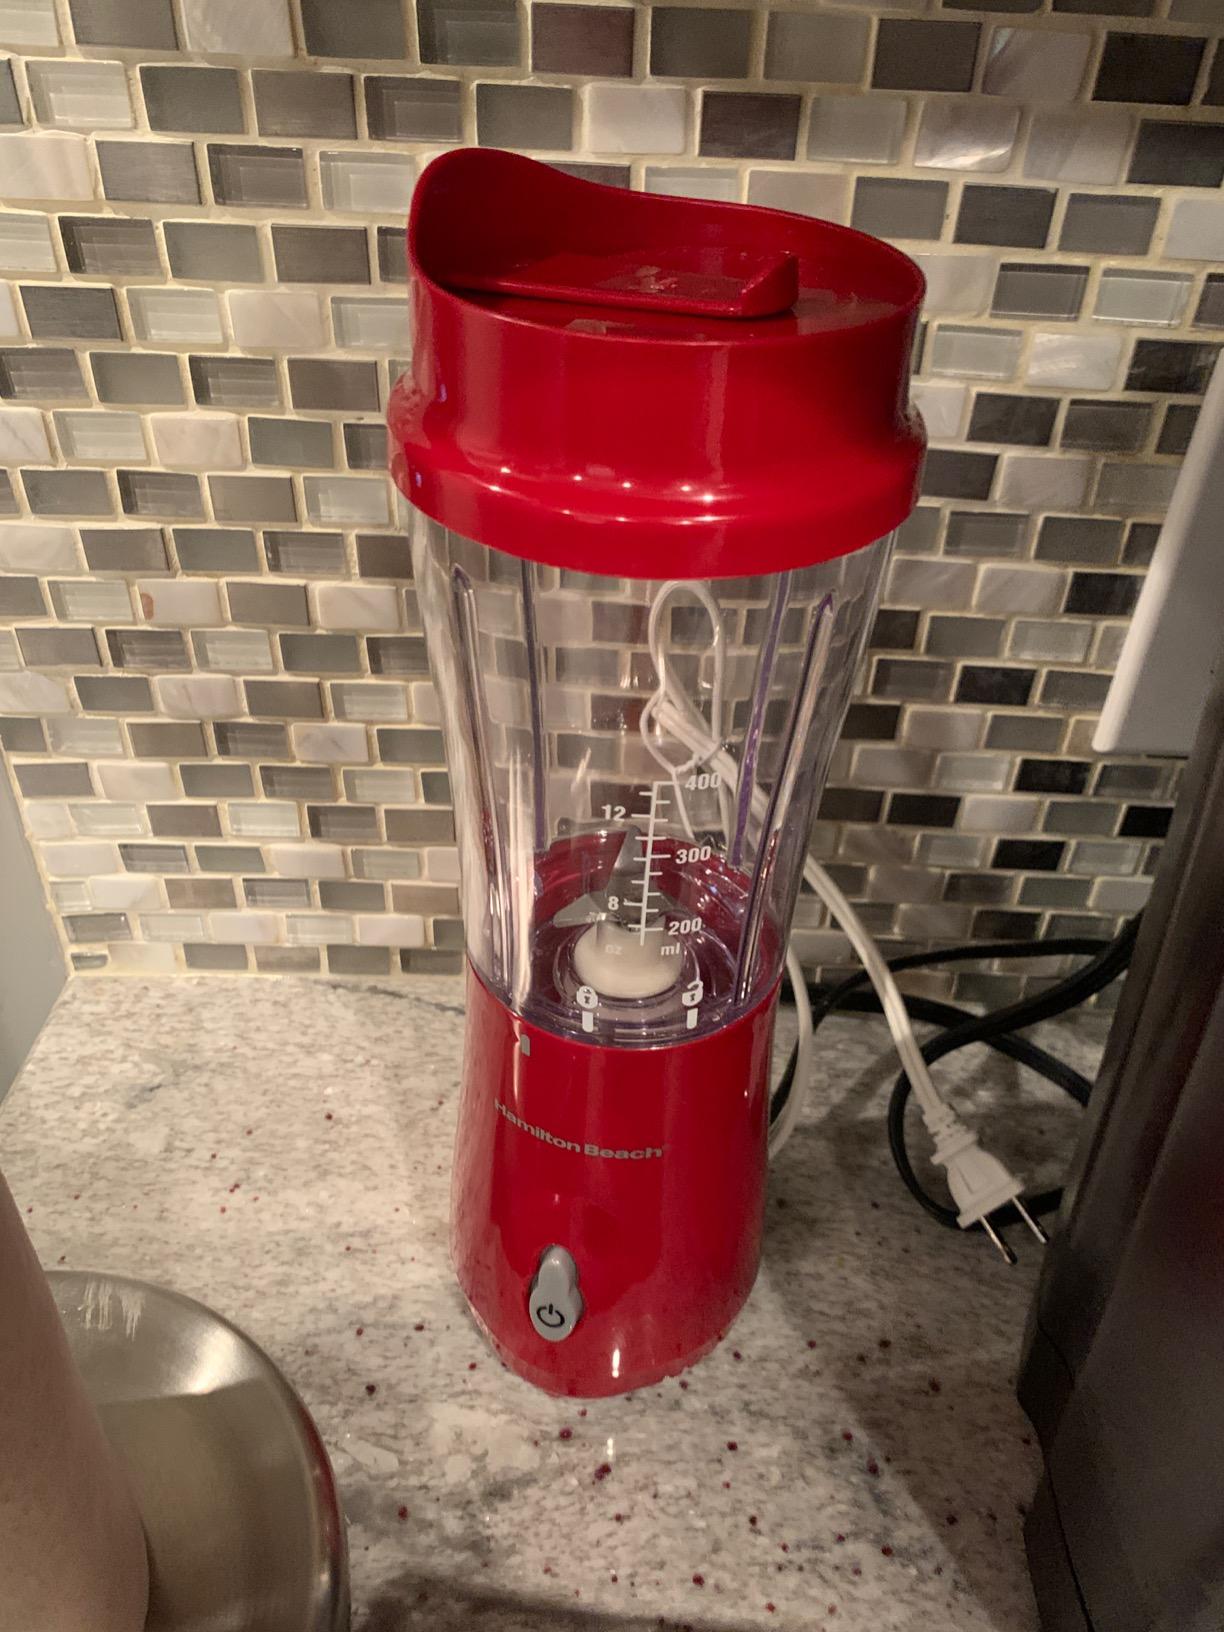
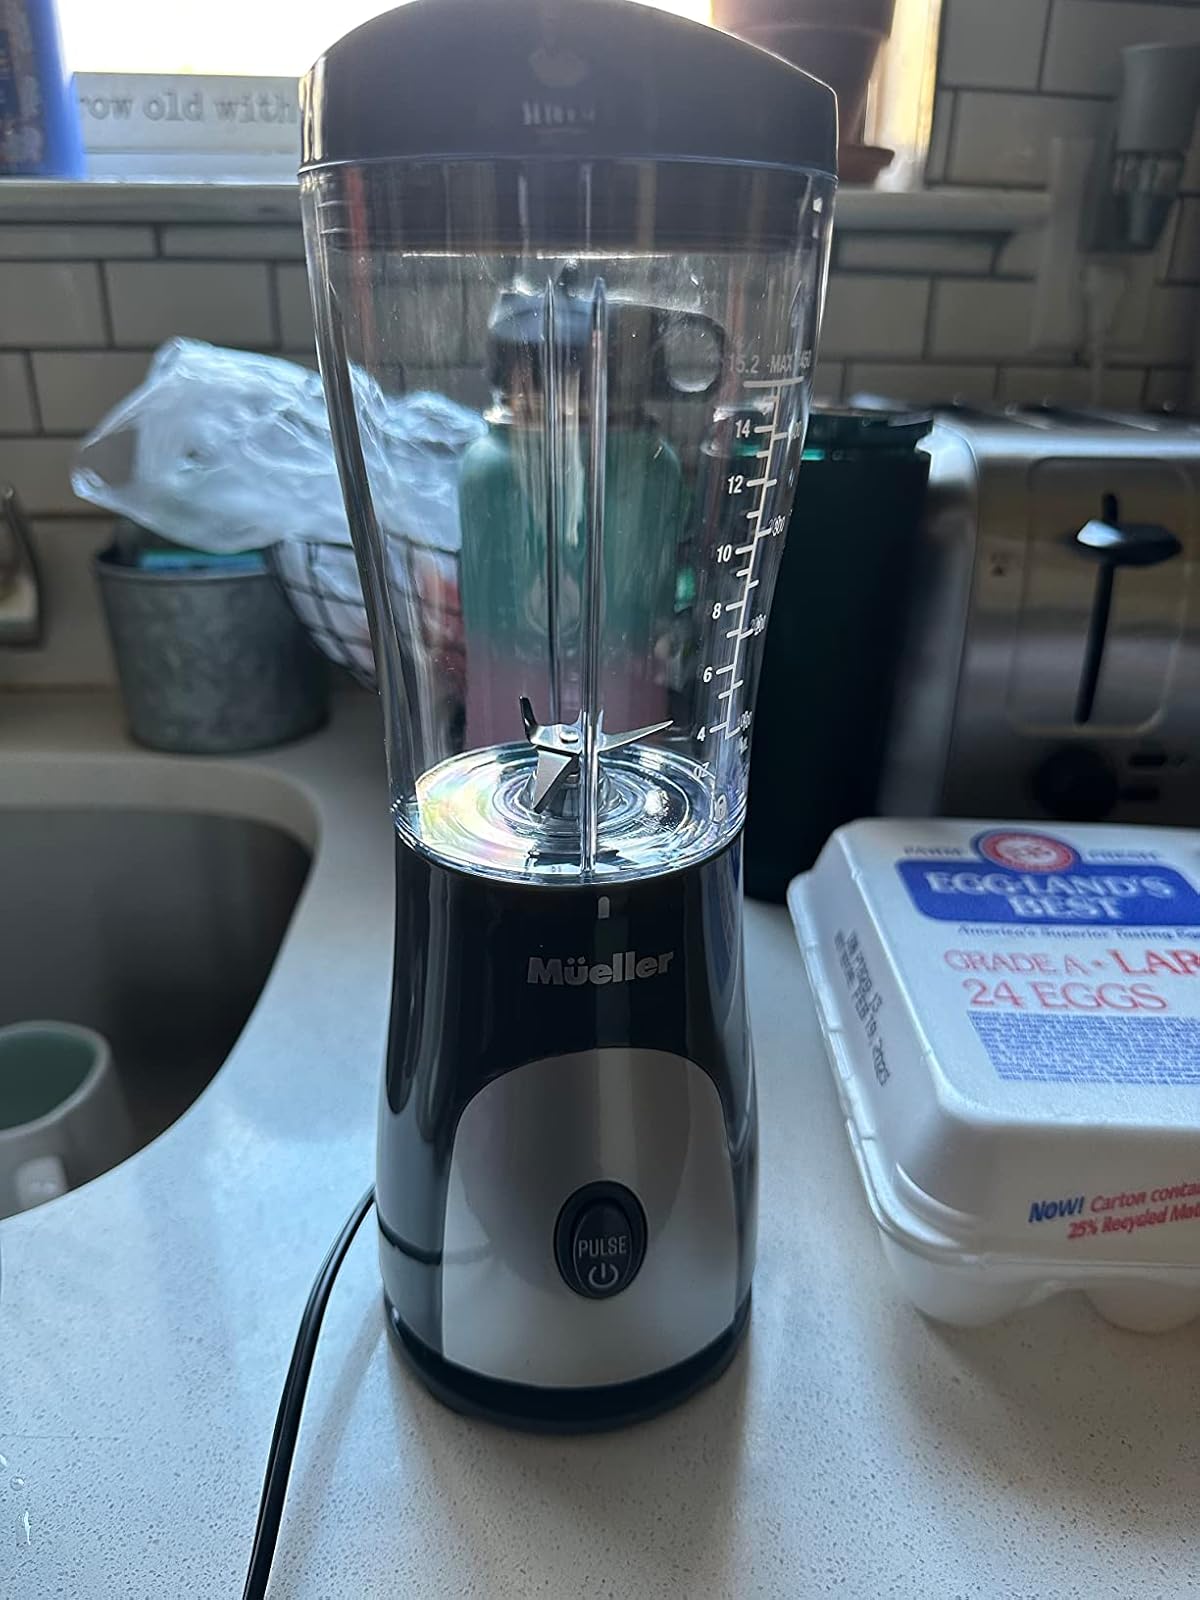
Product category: items_blender
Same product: no